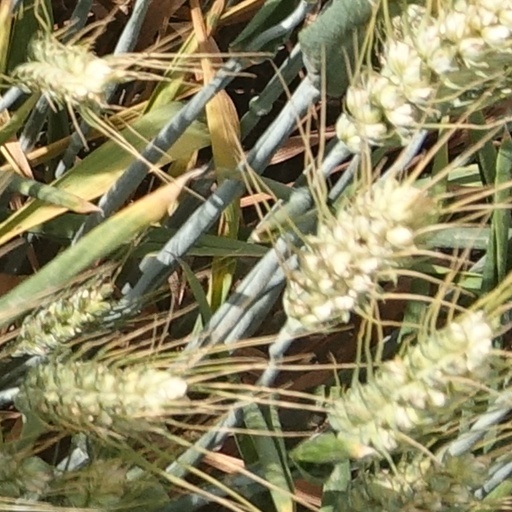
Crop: wheat